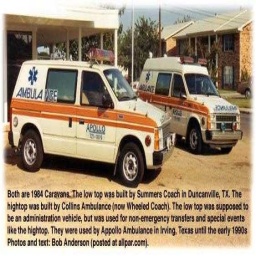
Label: ambulance